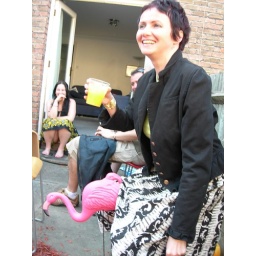
Inspired by a vodka and orange juice, Claudia gets acquainted with the pink flamingos